Lord Howe Island

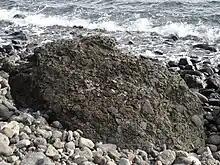
Volcanic breccia on Mount Lidgbird beach

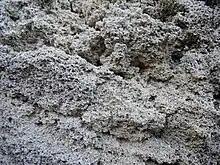
Close-up of calcarenite by Andersons Road

Two periods of volcanic activity produced the major features of the island. The first from 7.20 ± 0.08 produced the northern and central hills, while the younger and highly eroded Mount Gower and Mount Lidgbird were produced about 6.3 Ma by successive basalt (an extrusive igneous rock) lava flows that once filled a large volcanic caldera (crater) and can now be seen as horizontal basalt strata on mountain cliffs (at Malabar and Mount Gower) occasionally interspersed with dikes (vertical lava intrusions). The youngest rocks are dated 4.40 ± 0.13 Ma but this recent age might be artifact. Geological pyroclastic remnants of a volcanic eruption can be seen on the Roach Island (where the oldest rocks occur) and Boat Harbour as tuff (ash), breccia (with angular blocks), and agglomerate (rounded 'bombs'). Offshore on the Lord Howe Rise, water depths reach falling to to the west of the rise. From the dimensions of the rock on which the island stands, the island has been calculated to erode to 1/40th of its original size. Balls Pyramid composition studies suggest that its source has been more strongly influenced by metasomatism than Lord Howe Island lavas, with a discrete asthenosphere source rather than a plume.